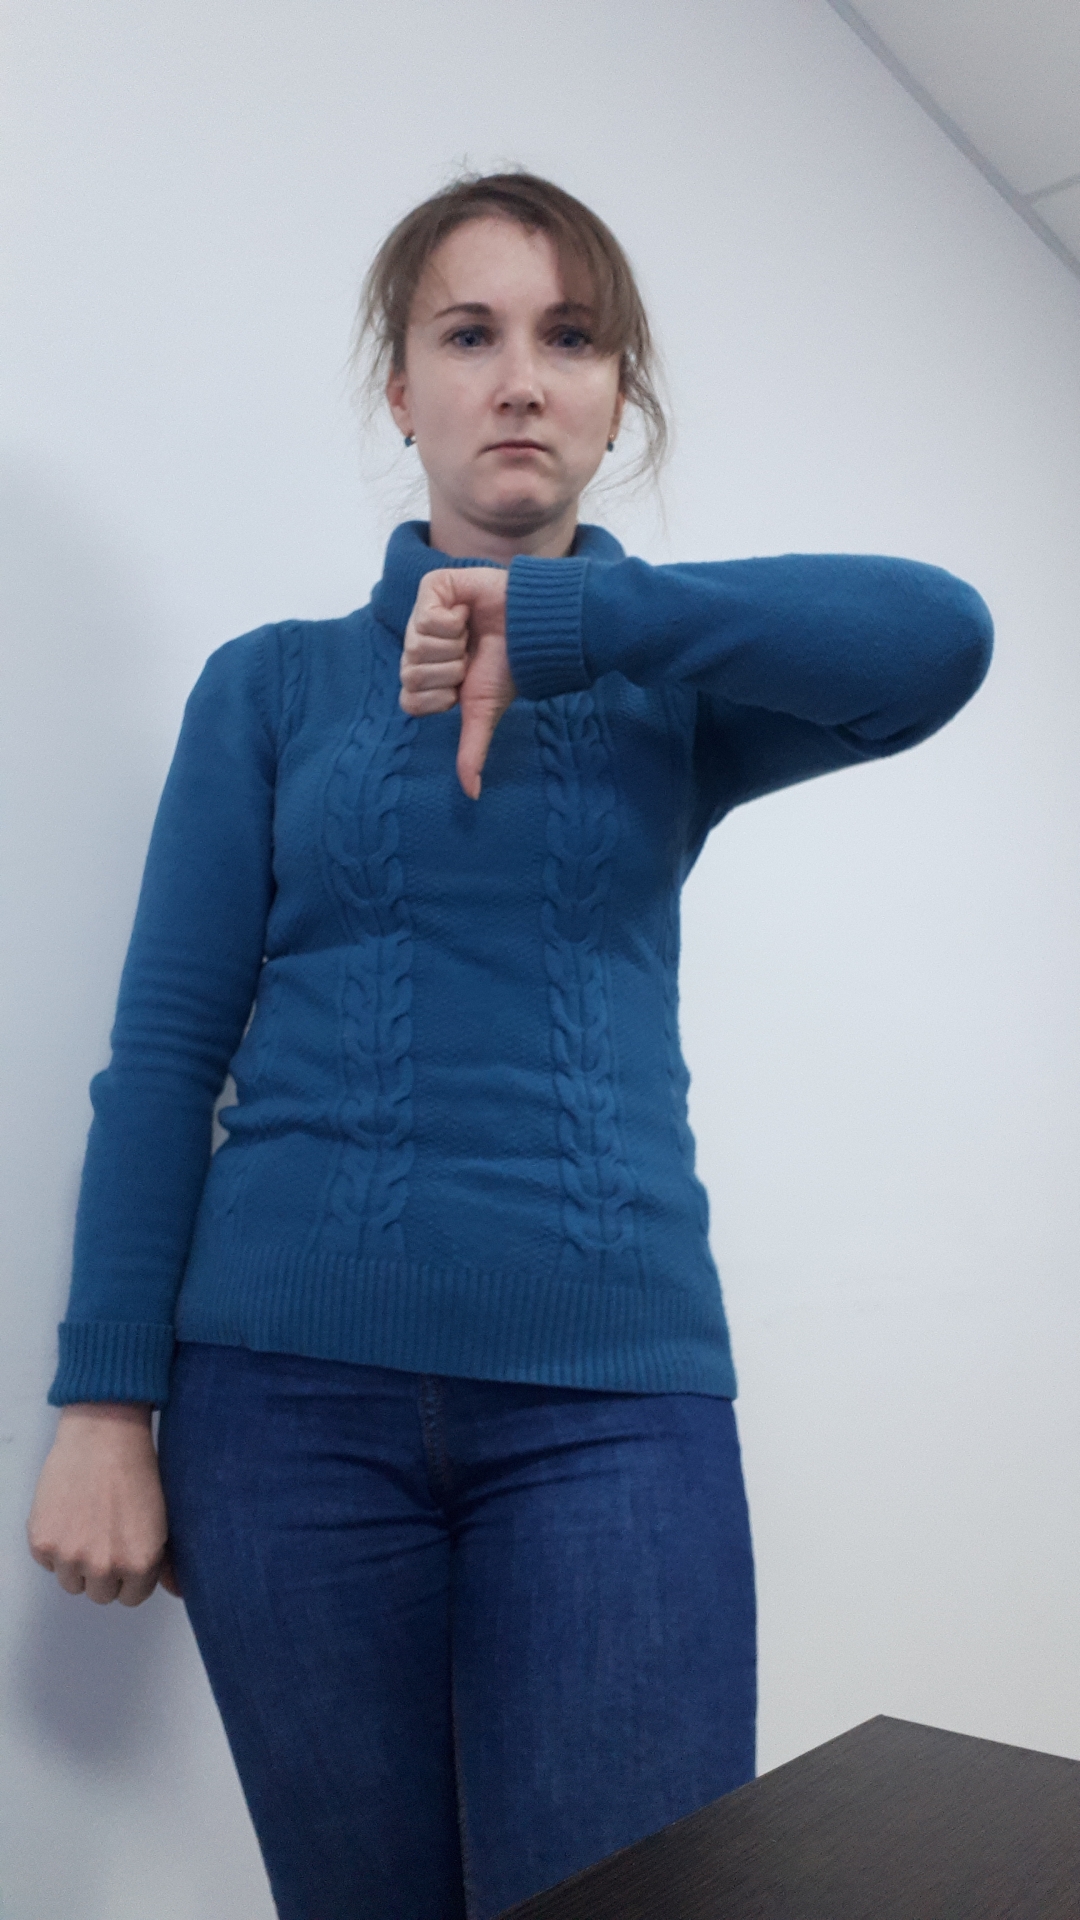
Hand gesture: dislike